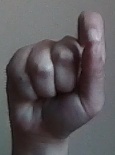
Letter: fa